Bellevue, Edinburgh

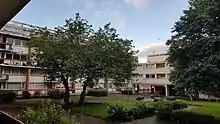
Claremont Court housing estate, facing East

Claremont Court is a rare example of a Modernist style municipal flatted housing scheme (surrounding a landscape courtyard) situated this close to the New Town UNESCO zone. The scheme was designed by Basil Spence and Partners (Peter Ferguson, partner in charge; Richard Cassidy, job architect; T Harley Haddow, engineers), constructed between 1959 and 1962 and Grade C listed 19 July 2011 as an important example of Scottish post-war housing.